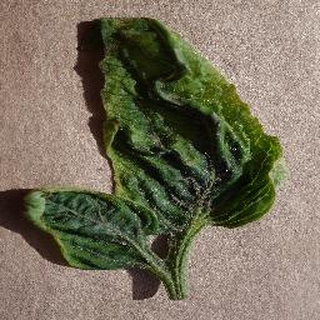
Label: tomato_yellow_leaf_curl_virus